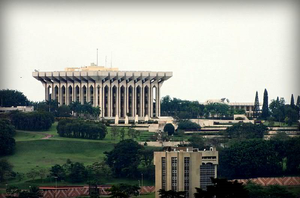
Yaoundé, la « ville aux sept collines », est la capitale politique du Cameroun. Peuplée de 4 100 000 habitants d'habitants en 2019, elle est, avec Douala, la ville la plus peuplée de cet État de l'Afrique centrale.
Le palais de l'Unité est le nom de la résidence du chef de l’État du Cameroun. Situé dans les quartiers nord de Yaoundé, il abrite également la plupart des services liés à la présidence de la République.
Le Cameroun, en forme longue la république du Cameroun, est un pays d'Afrique centrale, situé entre le Nigéria au nord-nord-ouest, le Tchad au nord-nord-est, la République centrafricaine à l'est, la république du Congo au sud-est, le Gabon au sud, la Guinée équatoriale au sud-ouest et le golfe de Guinée au sud-ouest. Les langues officielles sont le français et l'anglais pour un pays qui compte une multitude de langues locales.